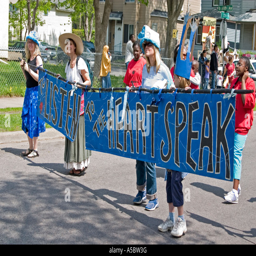
listen to the heart speak banner .